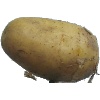
Label: white_potato